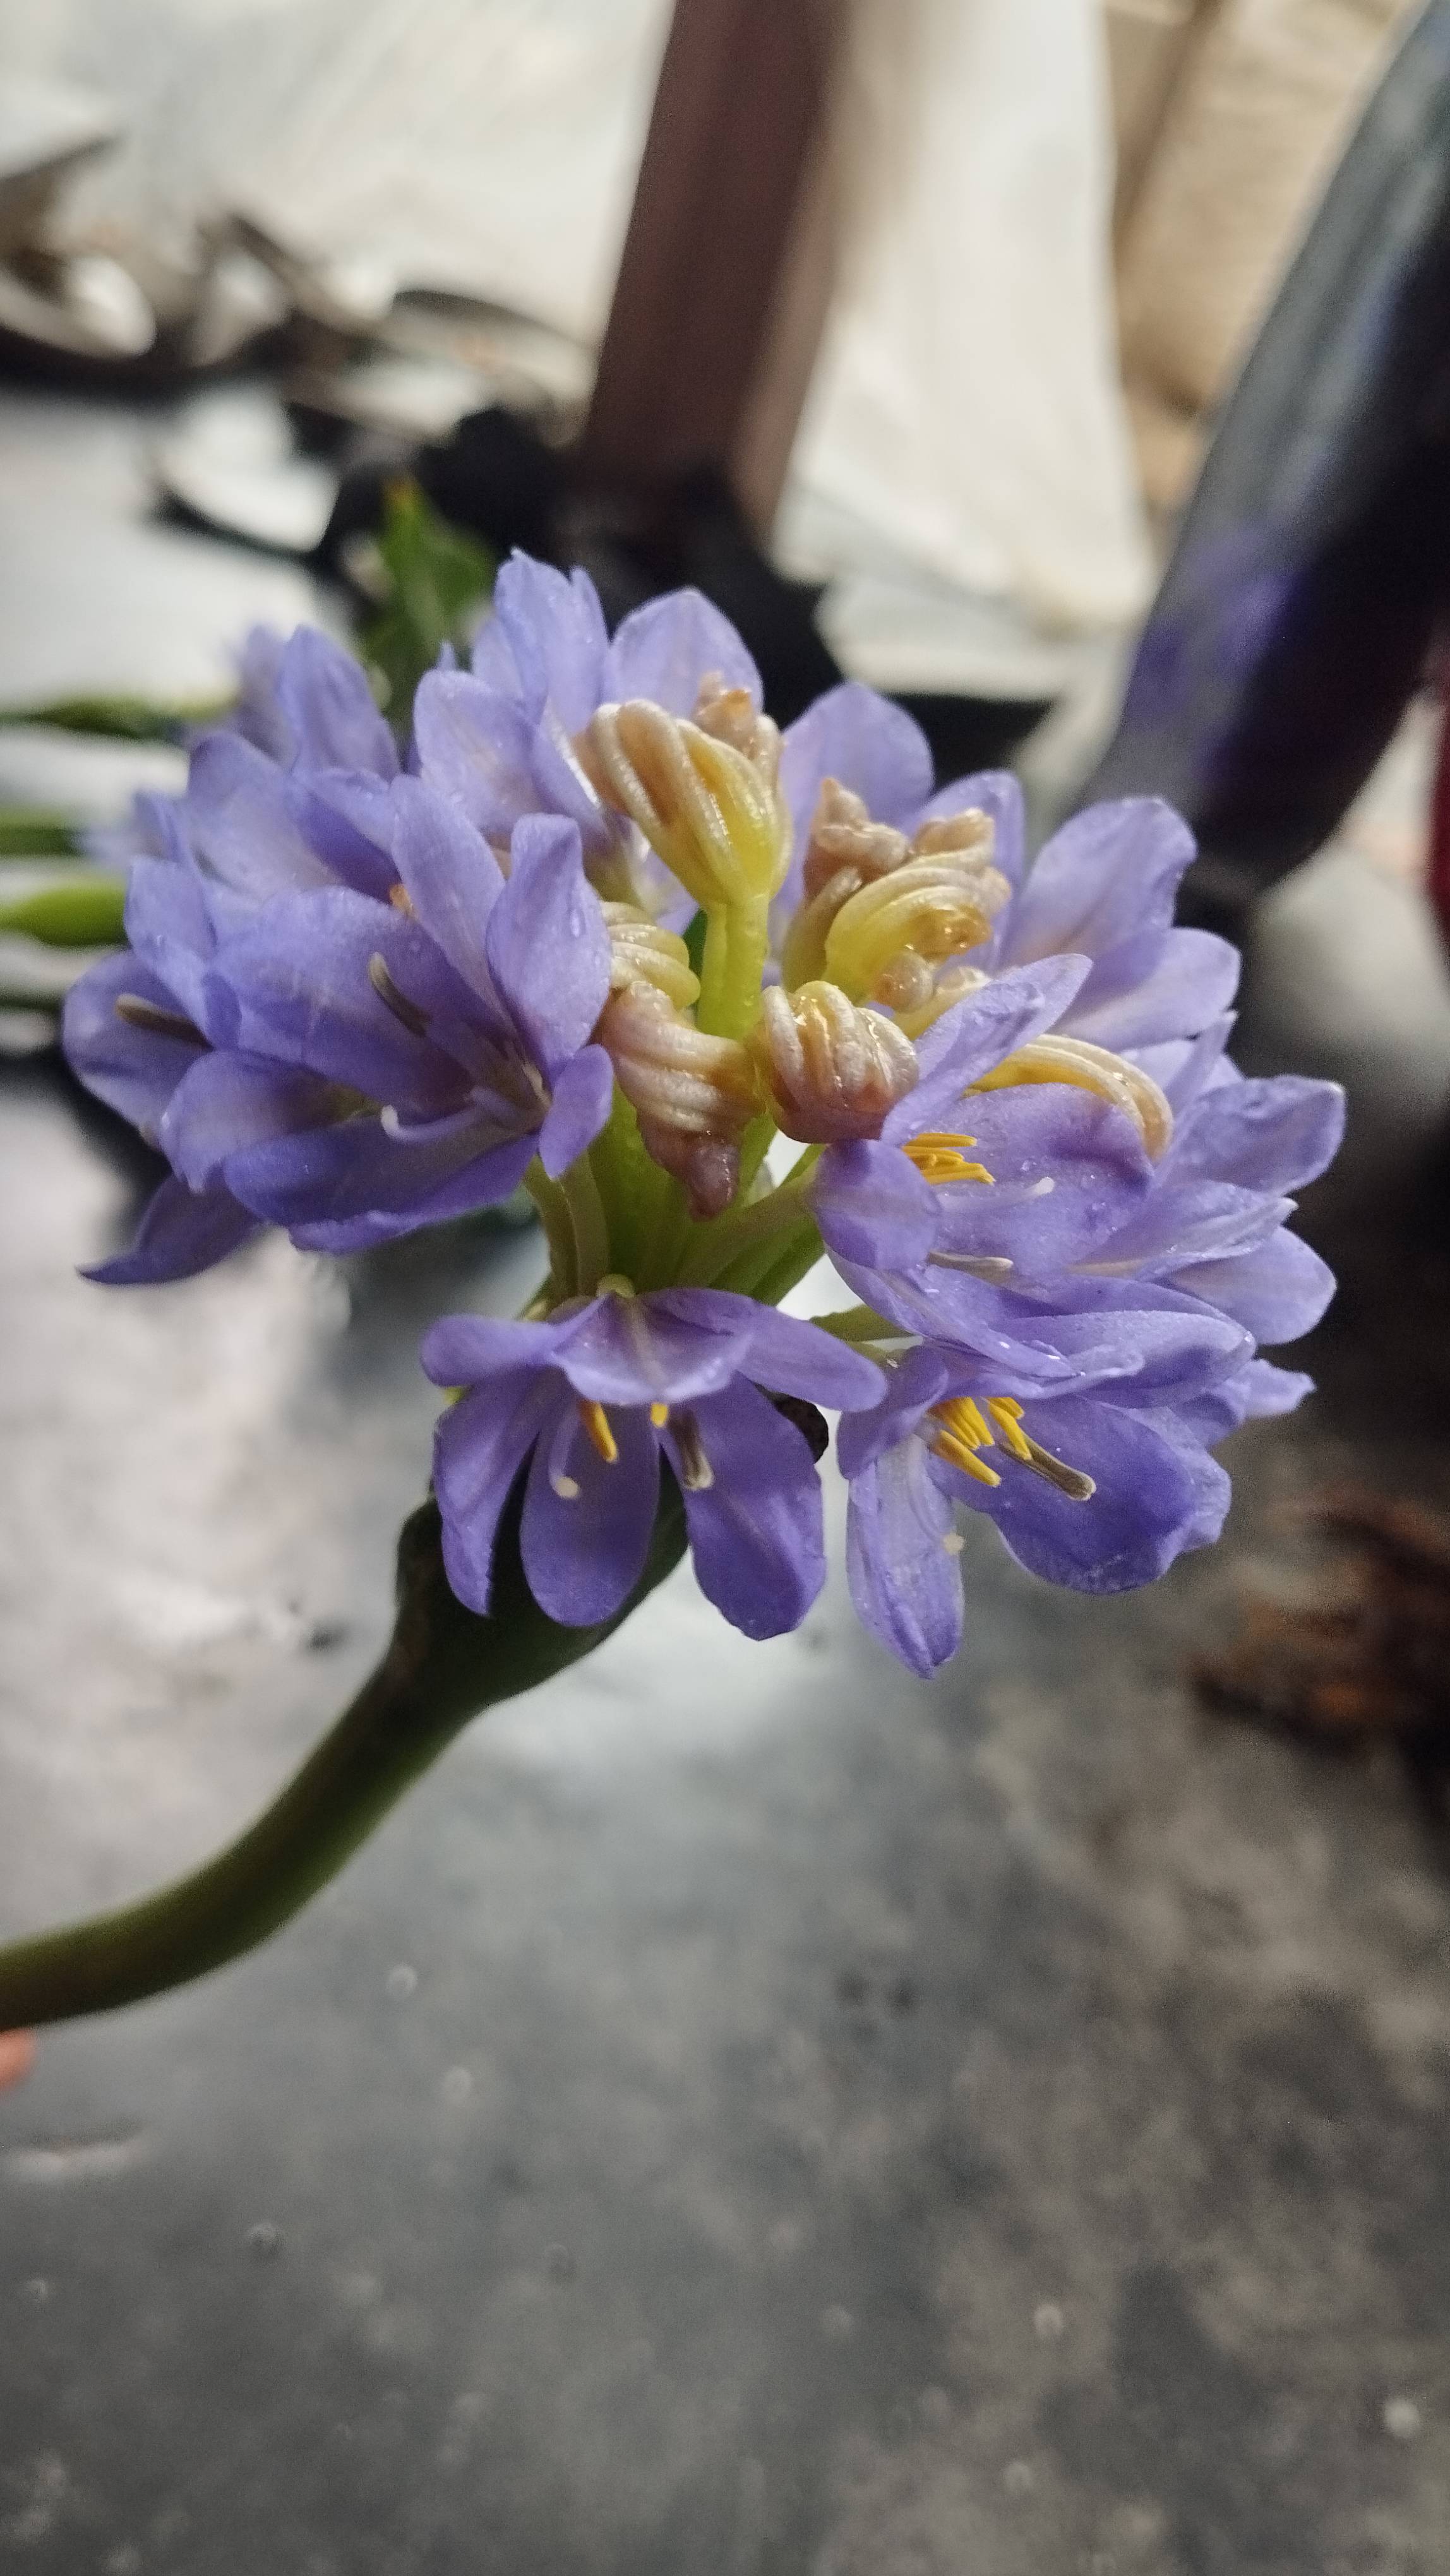
Species: Heartleaf False Pickerelweed (Monochoria korsakowii)